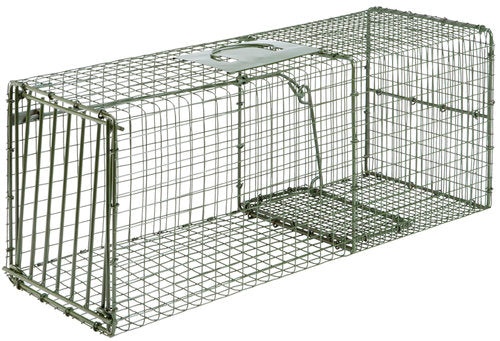
Duke Traps HD Large Cage Trap
Target: Raccoon, Cat, Armadillo
Brand: Duke Company
Category: Home & Garden > Household Supplies > Pest Control > Pest Control Traps > Live Traps